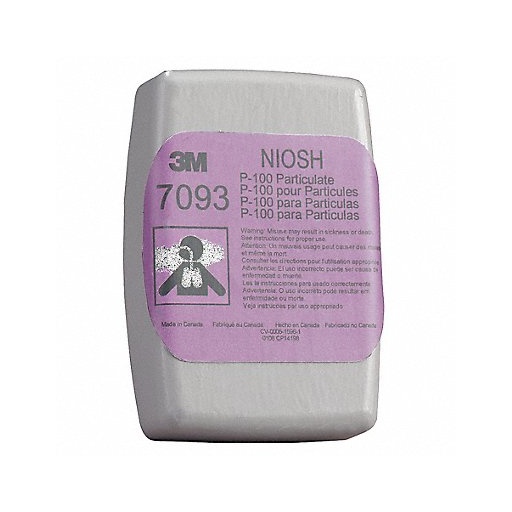
Filter P100 Bayonet PK12
Brand: 3M
Category: Business & Industrial > Work Safety Protective Gear > Protective Masks > Gas Masks & Respirators